Ny Vestergade 11

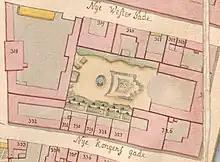
No. 319 seen in a detail from Christian Gedde's map of Copenhagen's West Quarter, 1757

The site was formerly made up of two smaller properties, listed in Copenhagen's first cadastre of 1689 as No. 281 and No. 282 in the city's West Quarter, both owned by Thomas Oxe at that time. They were later merged into a single property, owned by "geheimeråd" Ludvig von Plessen. His property was listed in the new cadastre of 1756 as No. 319 in the West Quarter.